Maleyali Jotheyali

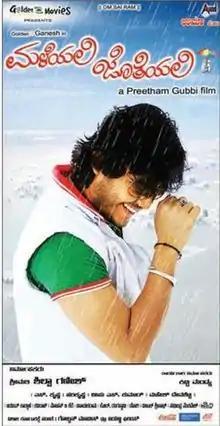
Theaterical poster

Maleyali Jotheyali is a 2009 Indian Kannada-language romantic drama film that stars Ganesh, Anjana Sukhani and Yuvika Chaudhary. The film was directed by Preetham Gubbi, who also co-wrote the script. Shilpa Ganesh, produced the film under their production house, Golden Movies.